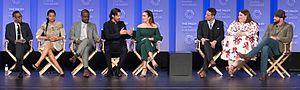
The THIS IS US cast at the 2017 paleyfest
This Is Us ou Notre vie au Québec, est une série télévisée américaine créée par Dan Fogelman et diffusée depuis le 20 septembre 2016 sur le réseau NBC et en simultané sur le réseau CTV au Canada.